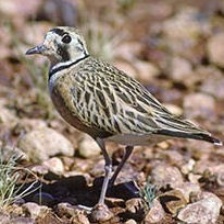
Species: INLAND DOTTEREL
Scientific name: CHARADRIUS AUSTRALIS